The Idol (2015 film)

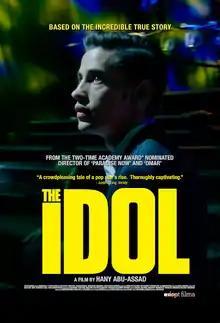
Theatrical release poster

The Idol is a 2015 Palestinian drama film directed by Hany Abu-Assad. It was shown in the Special Presentations section of the 2015 Toronto International Film Festival. It was selected as the Palestinian entry for the Best Foreign Language Film at the 89th Academy Awards but it was not nominated.